Australian rules football in Asia

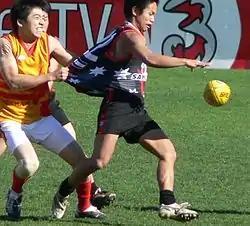
Action from Melbourne Vietnam vs Japan in 2006

Australian rules was introduced to Sri Lanka in 2016 and the country participated in the 2017 Australian Football International Cup.